Chelsea Harbour

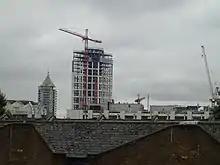
Construction work against Chelsea Harbour backdrop

When planning permission was granted on 15 April 1986, the whole site, including the lock, was derelict. Both the Coal Dock and the lock had been infilled with contaminated materials, which had to be excavated and disposed of. The design required the contractor to reduce the size of the Dock by 1/3rd from the north end, to form the 75-berth Marina; and to re-construct the lock chamber, lock-gates, and cill. Work on-site began in early May 1986, and within twelve months the contractor had excavated the dock, constructed a new north wall, re-puddled the dock floor and renovated the lock. The site was equipped with 14 tower cranes, and had approximately 1500 personnel on-site during most of the build phase. In April 1987 a "commissioning Champagne Party" was held on two pontoons in the newly flooded "marina" for all the staff directly involved.